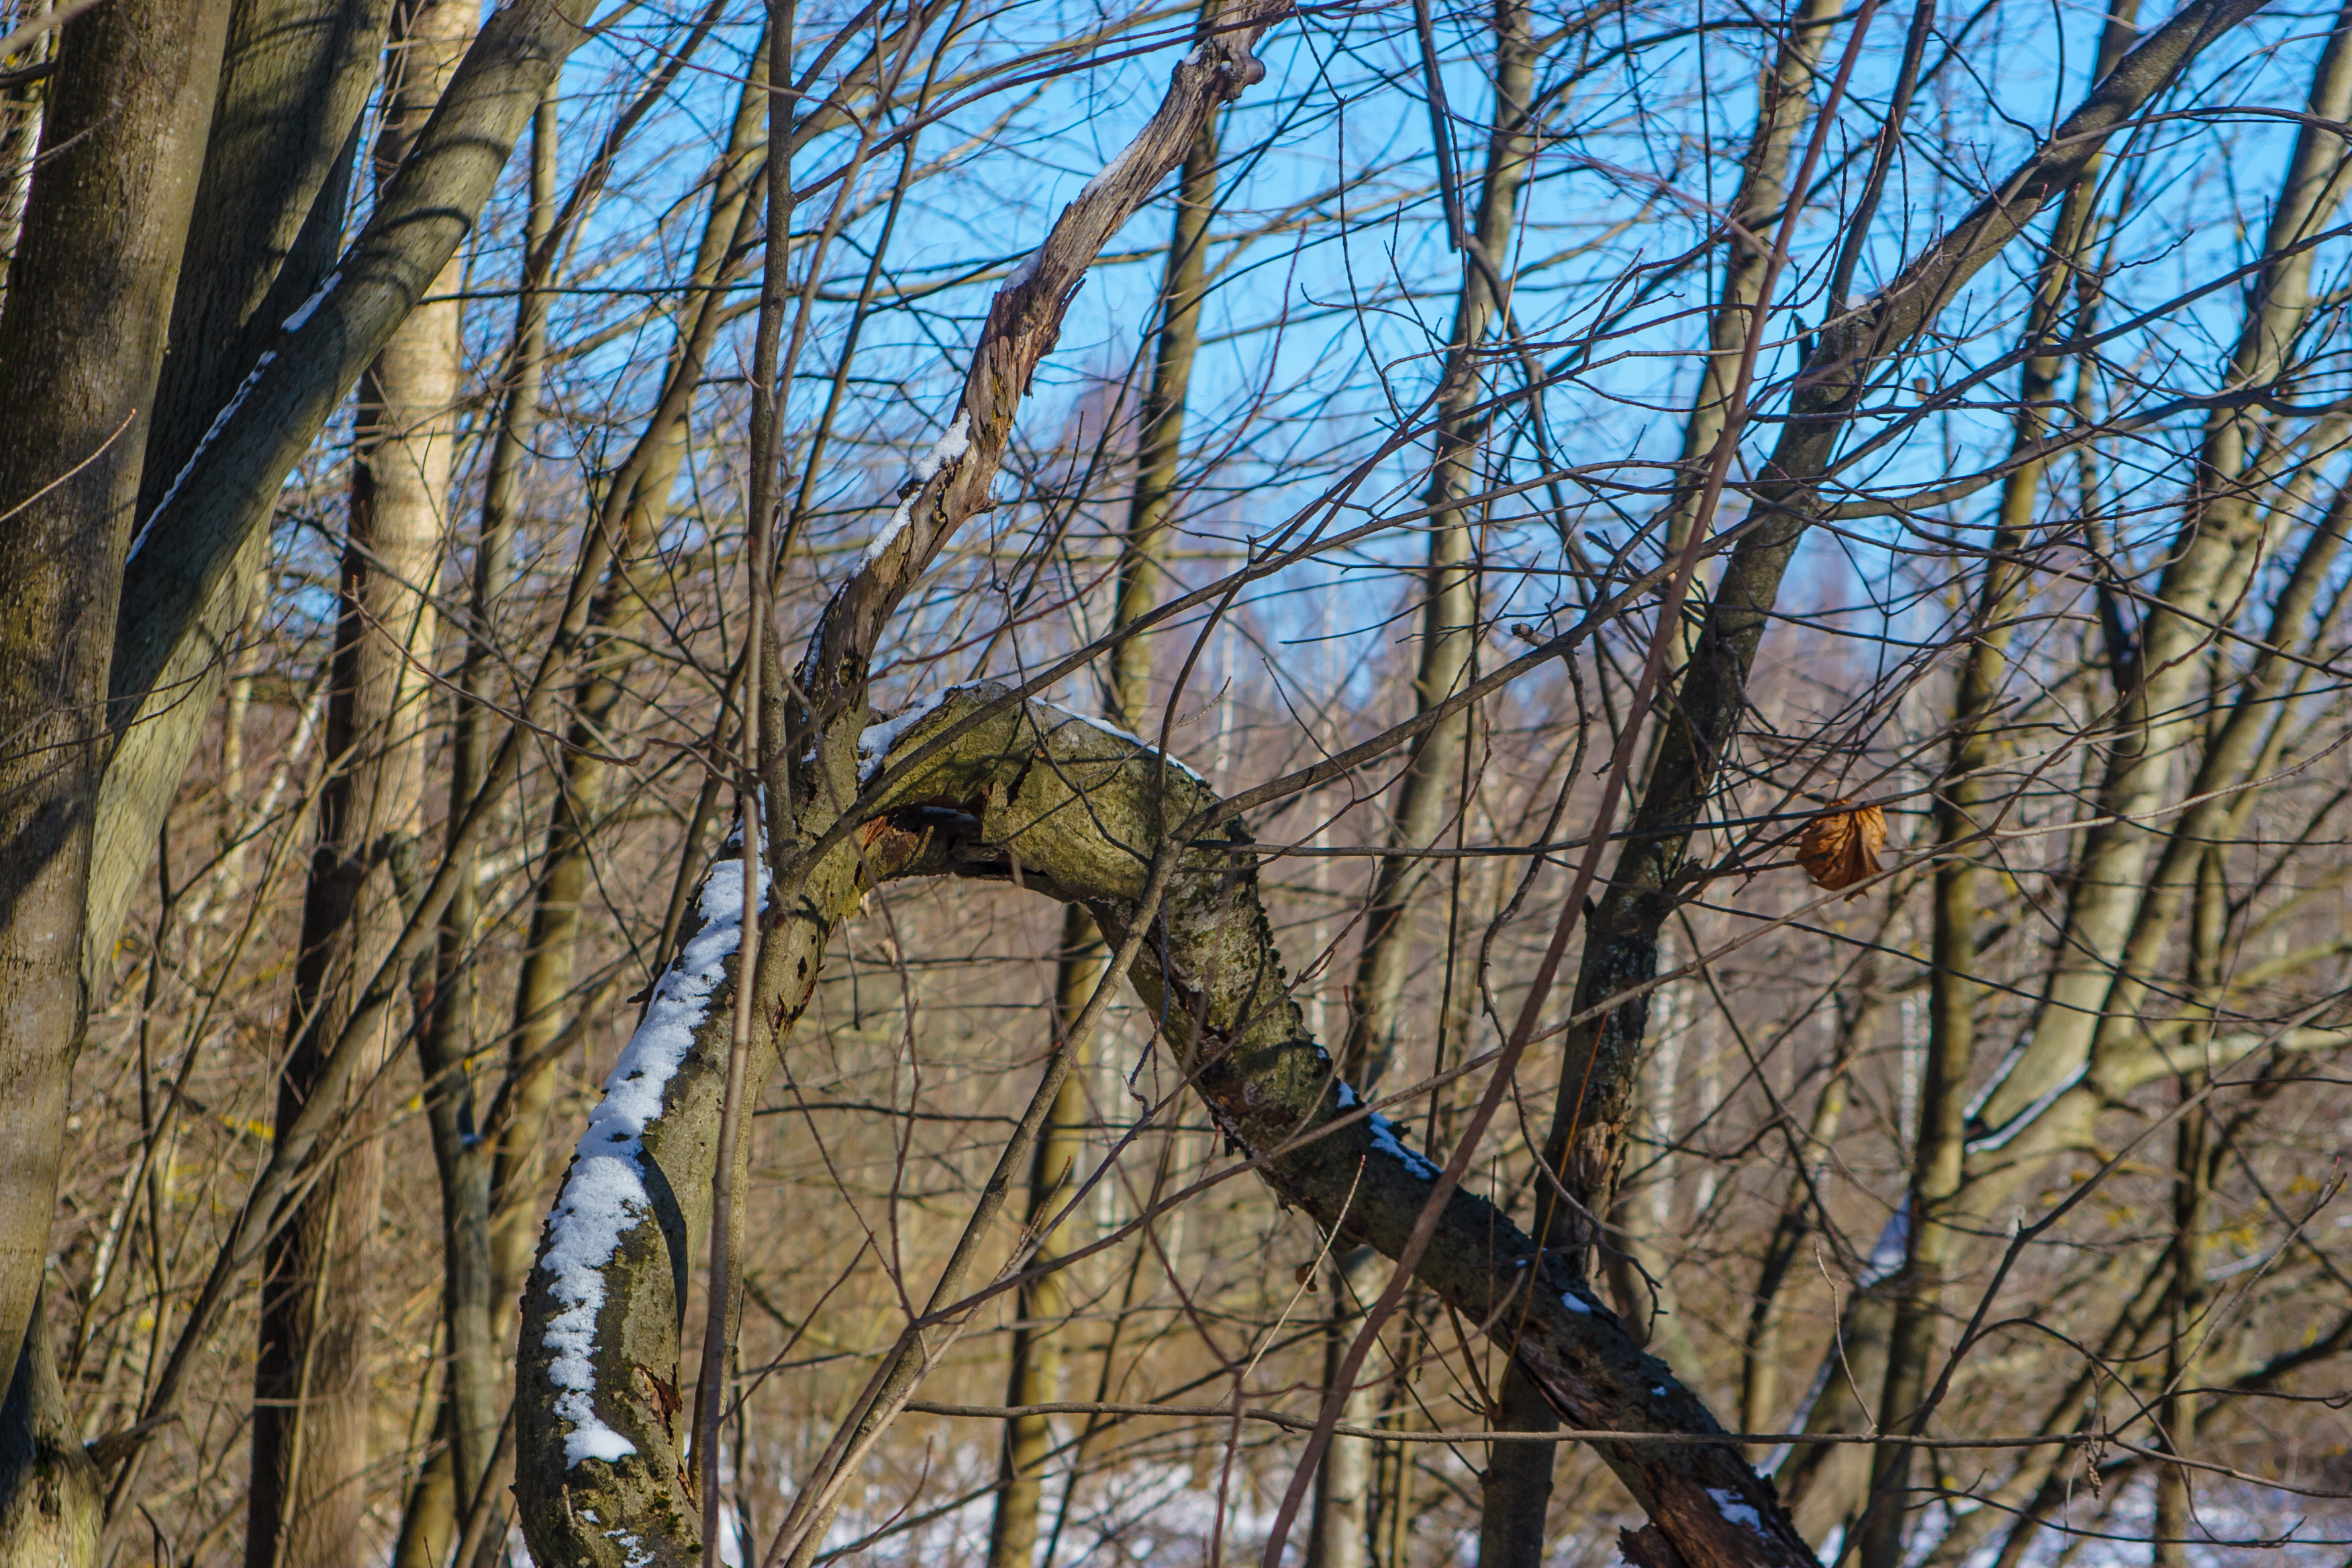
images, sky, plant, wood, trunk, twig, tree, beak, natural landscape, electric blue, grass, wire fencing, deciduous, winter, wildlife, forest, woodland, temperate broadleaf and mixed forest, terrestrial animal, Northern hardwood forest, plant stem, birch family, chain link fencing, wire, landscape, frost, autumn